Henri Germain

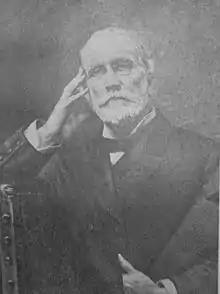

Henri Germain (February 19, 1824–February 2, 1905) was a French banker and politician.